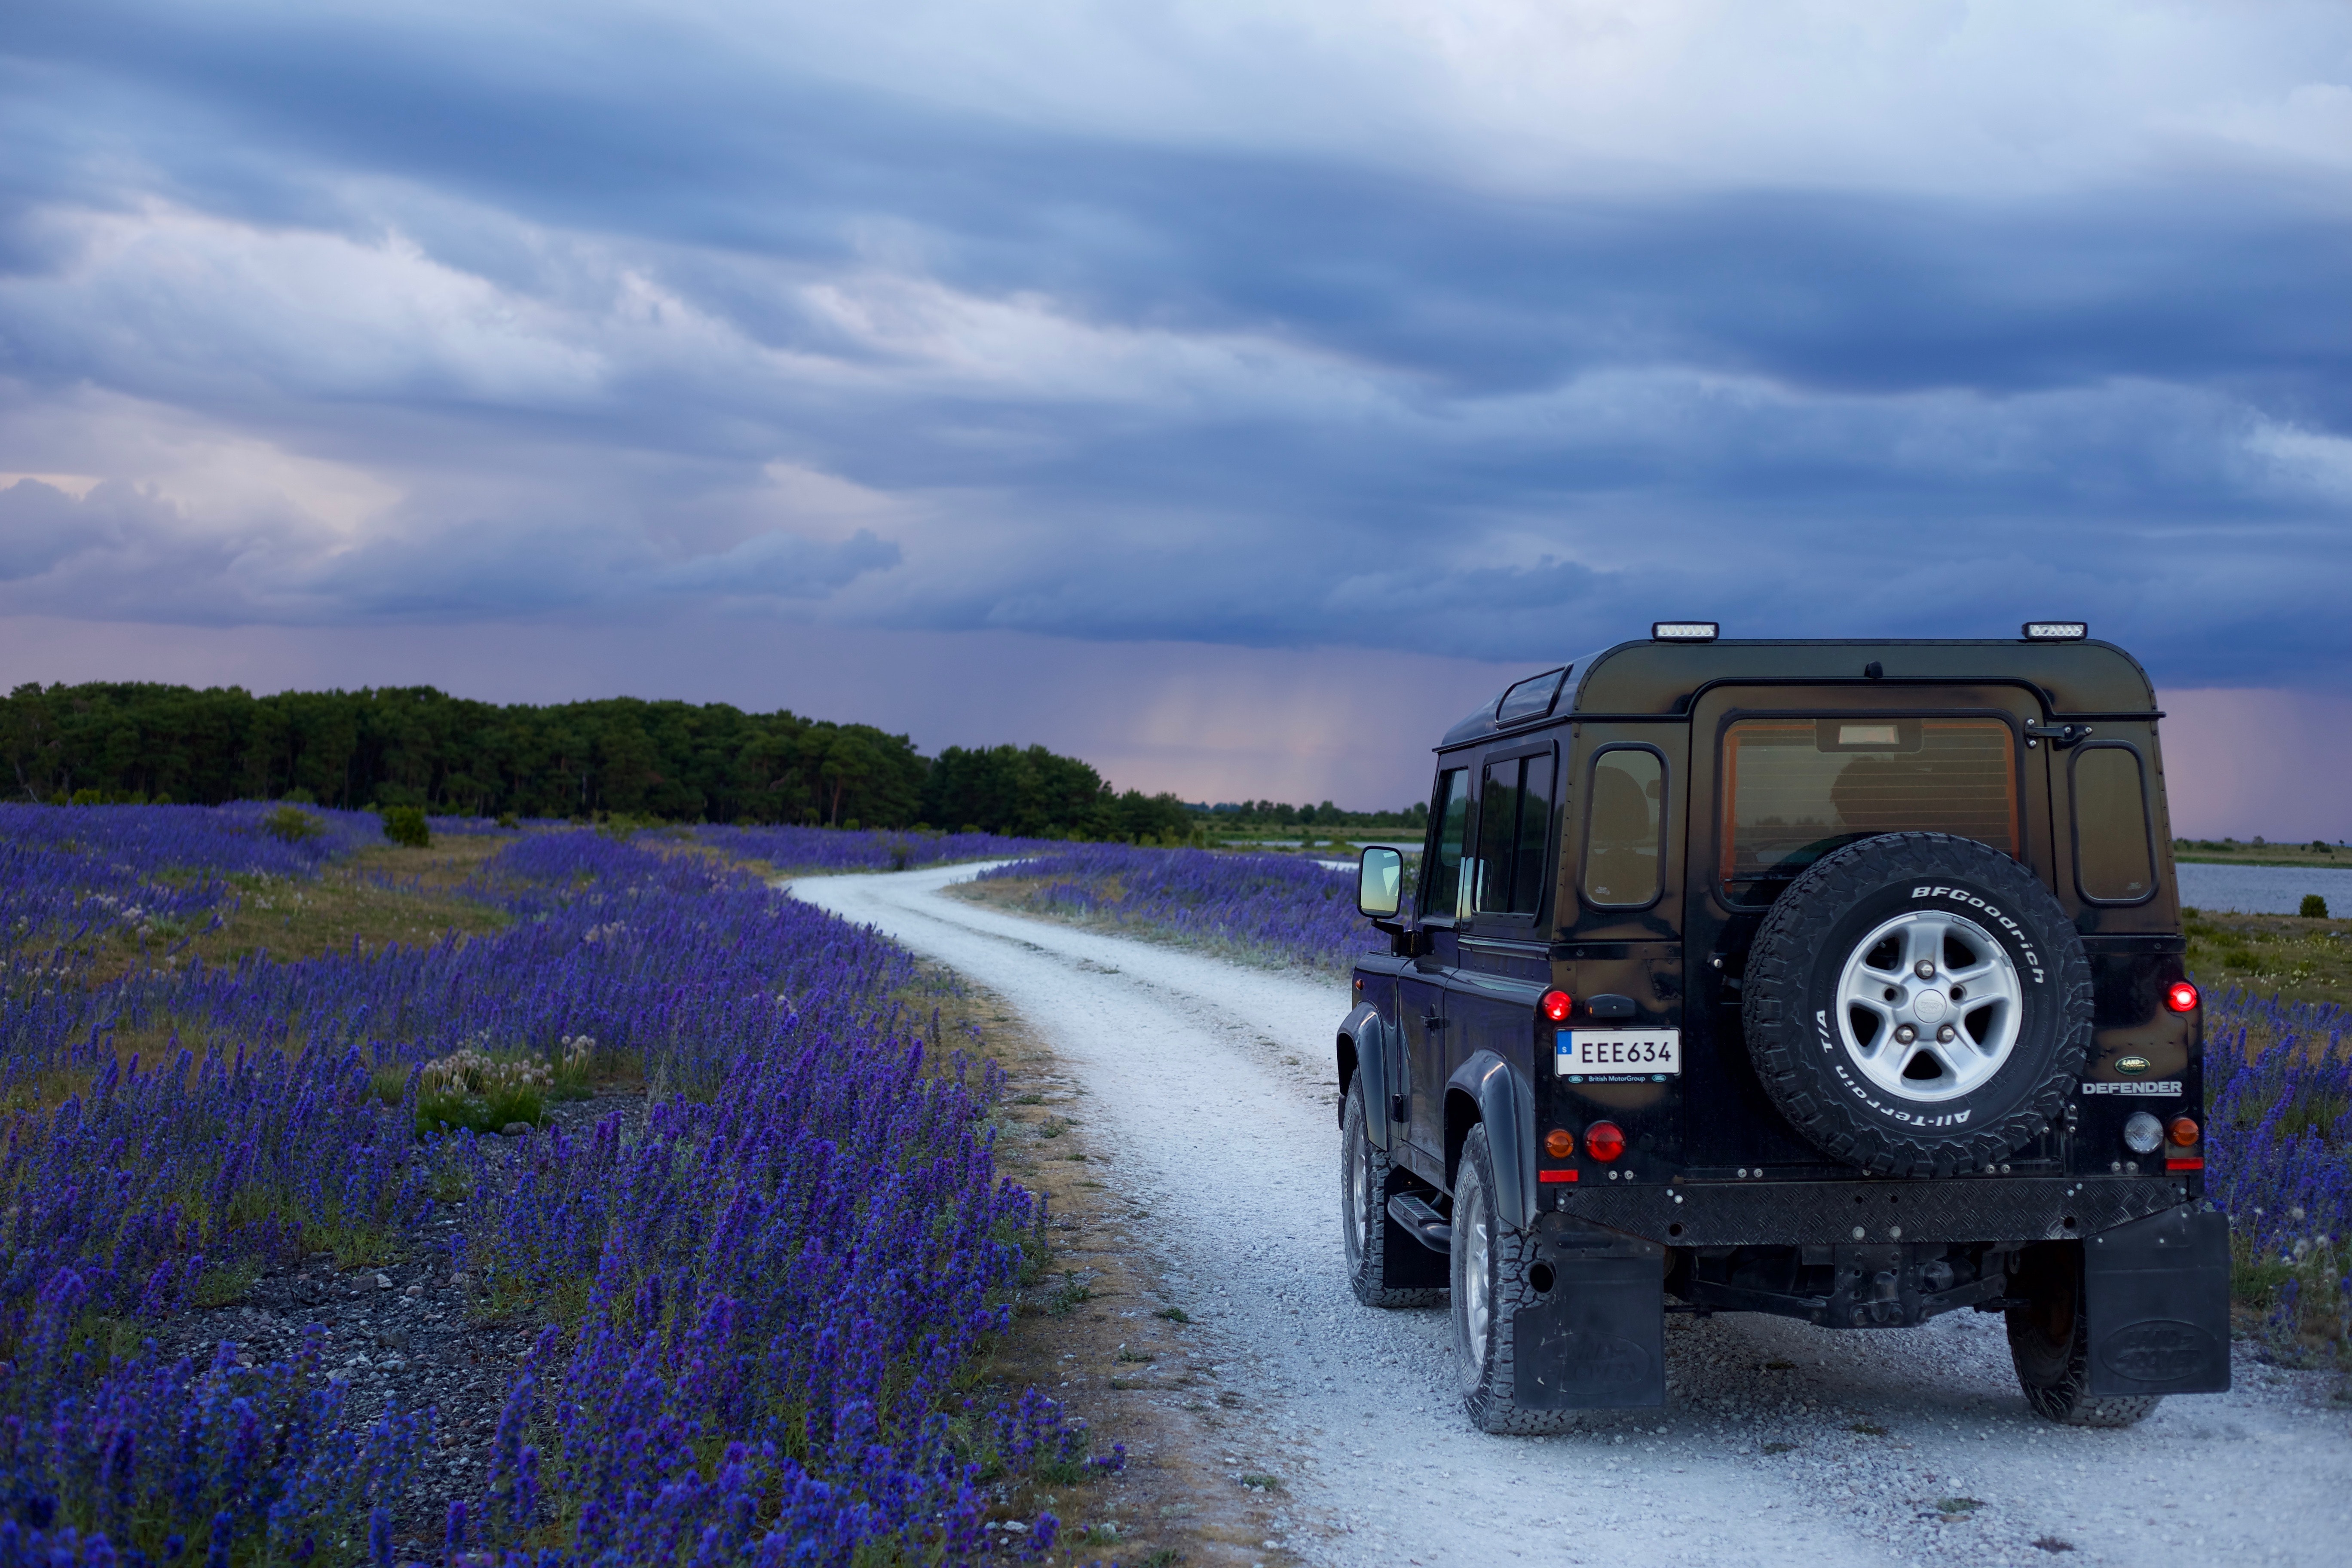
car, road, nature, sky, vehicle, off roading, mode of transport, transport, cloud, off road vehicle, motor vehicle, landscape, tree, plant, rural area, field, terrain, automotive exterior, mountain, ecoregion, reflection, tundra, grass, hill, jeep, prairie, grassland